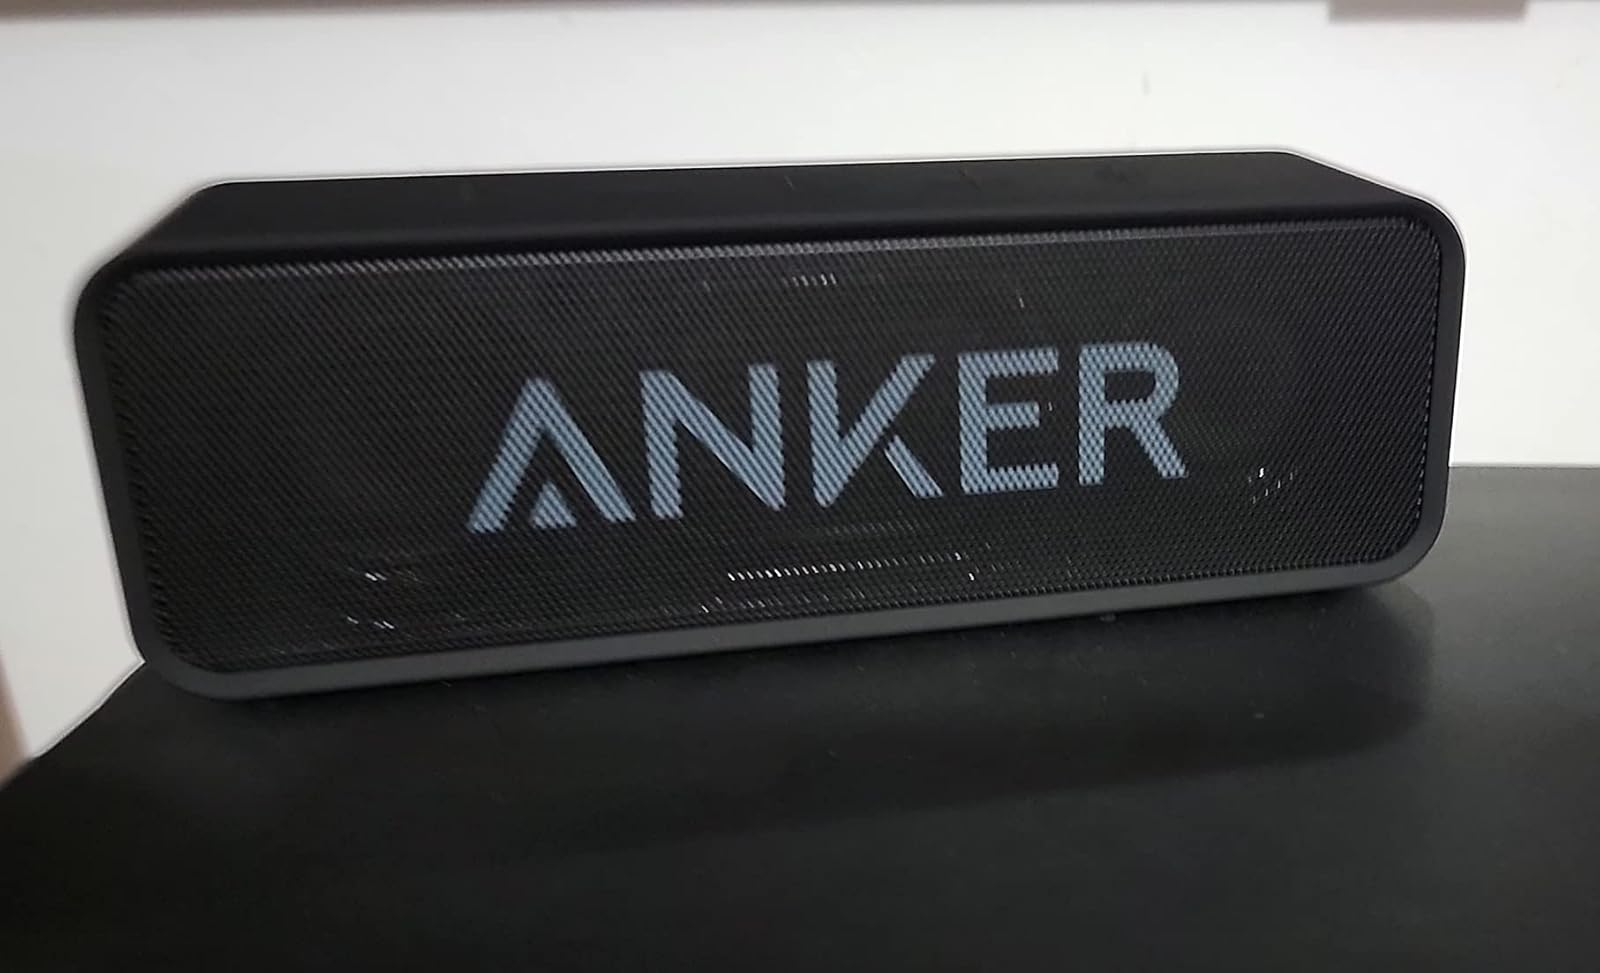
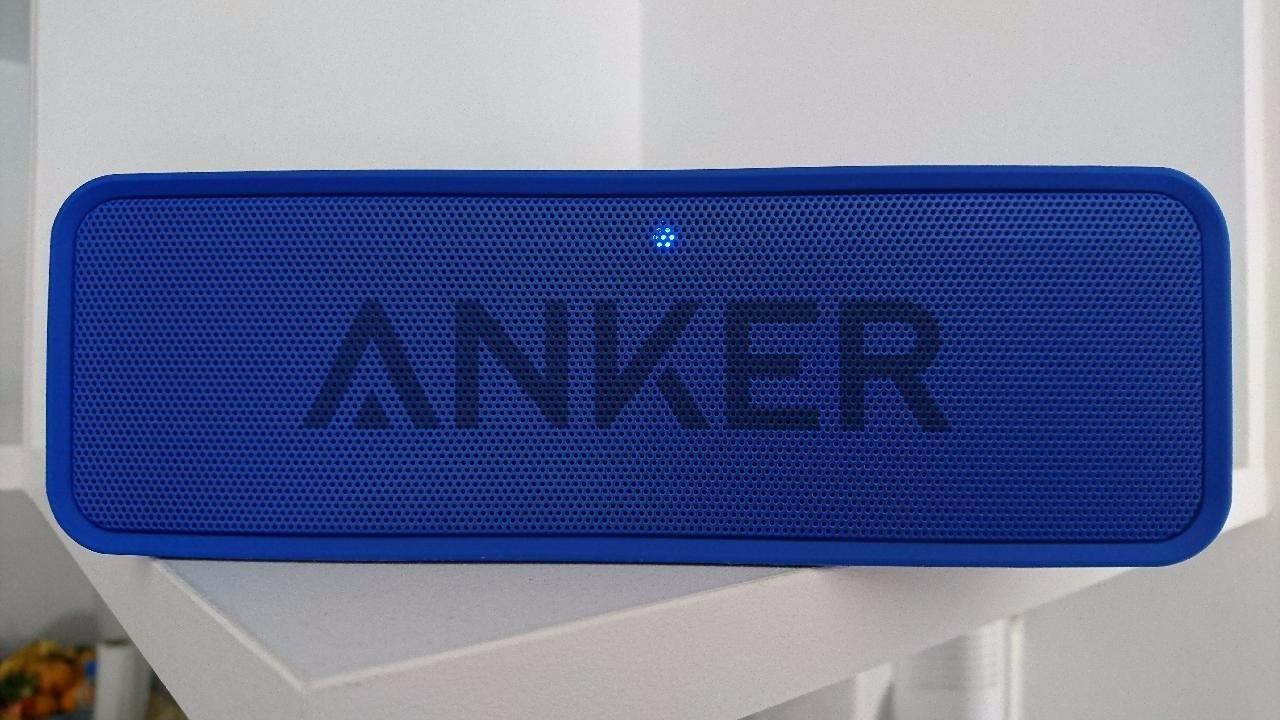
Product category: speaker
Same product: no